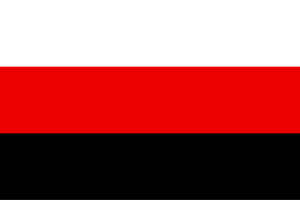
Drapeau de l'Alliance pour le salut au Sahel (ASS)
La guerre du Mali est un conflit armé qui a lieu au Mali depuis 2012, à la suite d'une insurrection de groupes salafistes djihadistes et indépendantistes pro-Azawad. Elle s'inscrit dans le contexte de la guerre du Sahel et des rébellions touarègues contre l'État malien.
L'Alliance pour le salut au Sahel est un groupe politique et militaire peul formé en 2018 lors de la guerre du Mali.